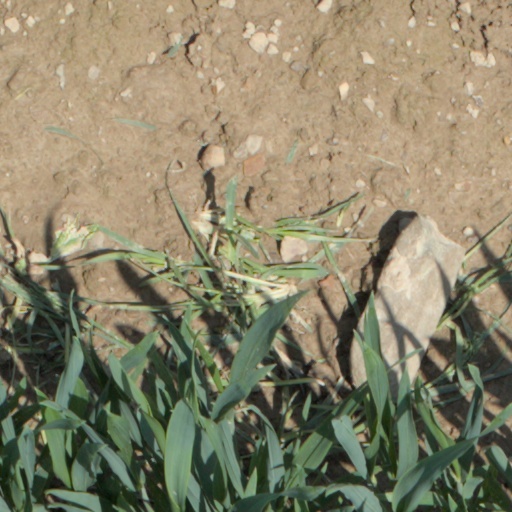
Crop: wheat